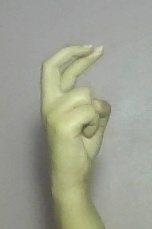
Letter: zay